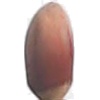
Label: Hazelnut 1